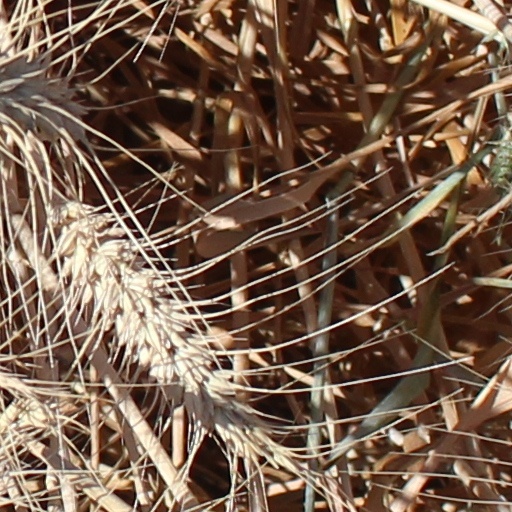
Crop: wheat